Papel picado

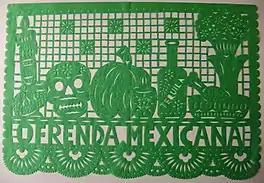
A Day of the Dead themed papel picado created for an ofrenda.

When crafting a papel picado, the first step is to draw out the selected design onto the paper and then cover the paper with transparent plastic; this will protect the original drawing. To produce multiple copies at once, one stacks 40 to 50 sheets of tissue paper and staples them together. Using a small mallet and chisels with variously shaped tips, the artist then cuts out pieces of the paper from the stack. This technique allows the carving of a design to be multiplied.